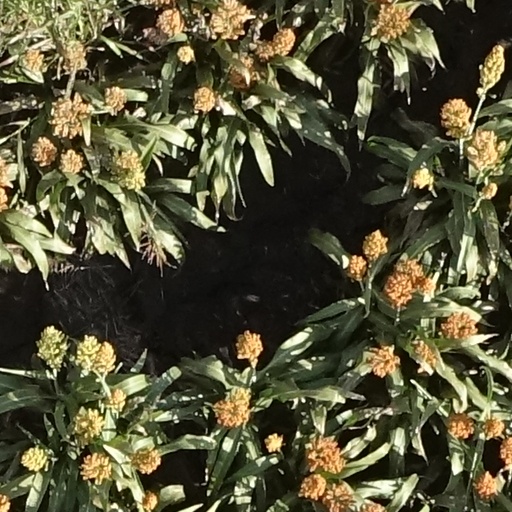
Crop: sorghum